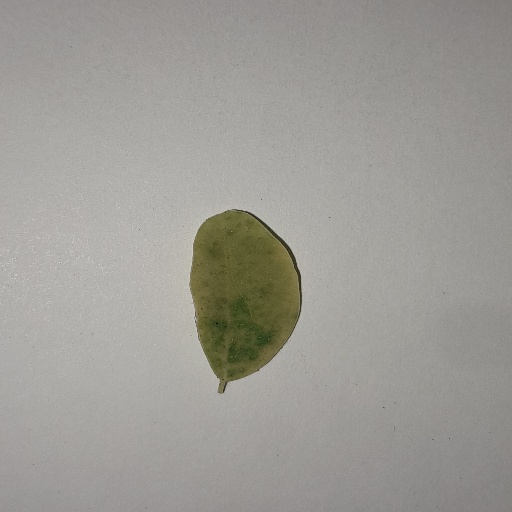
Species: Sojina
Leaf condition: Yellow Leaf